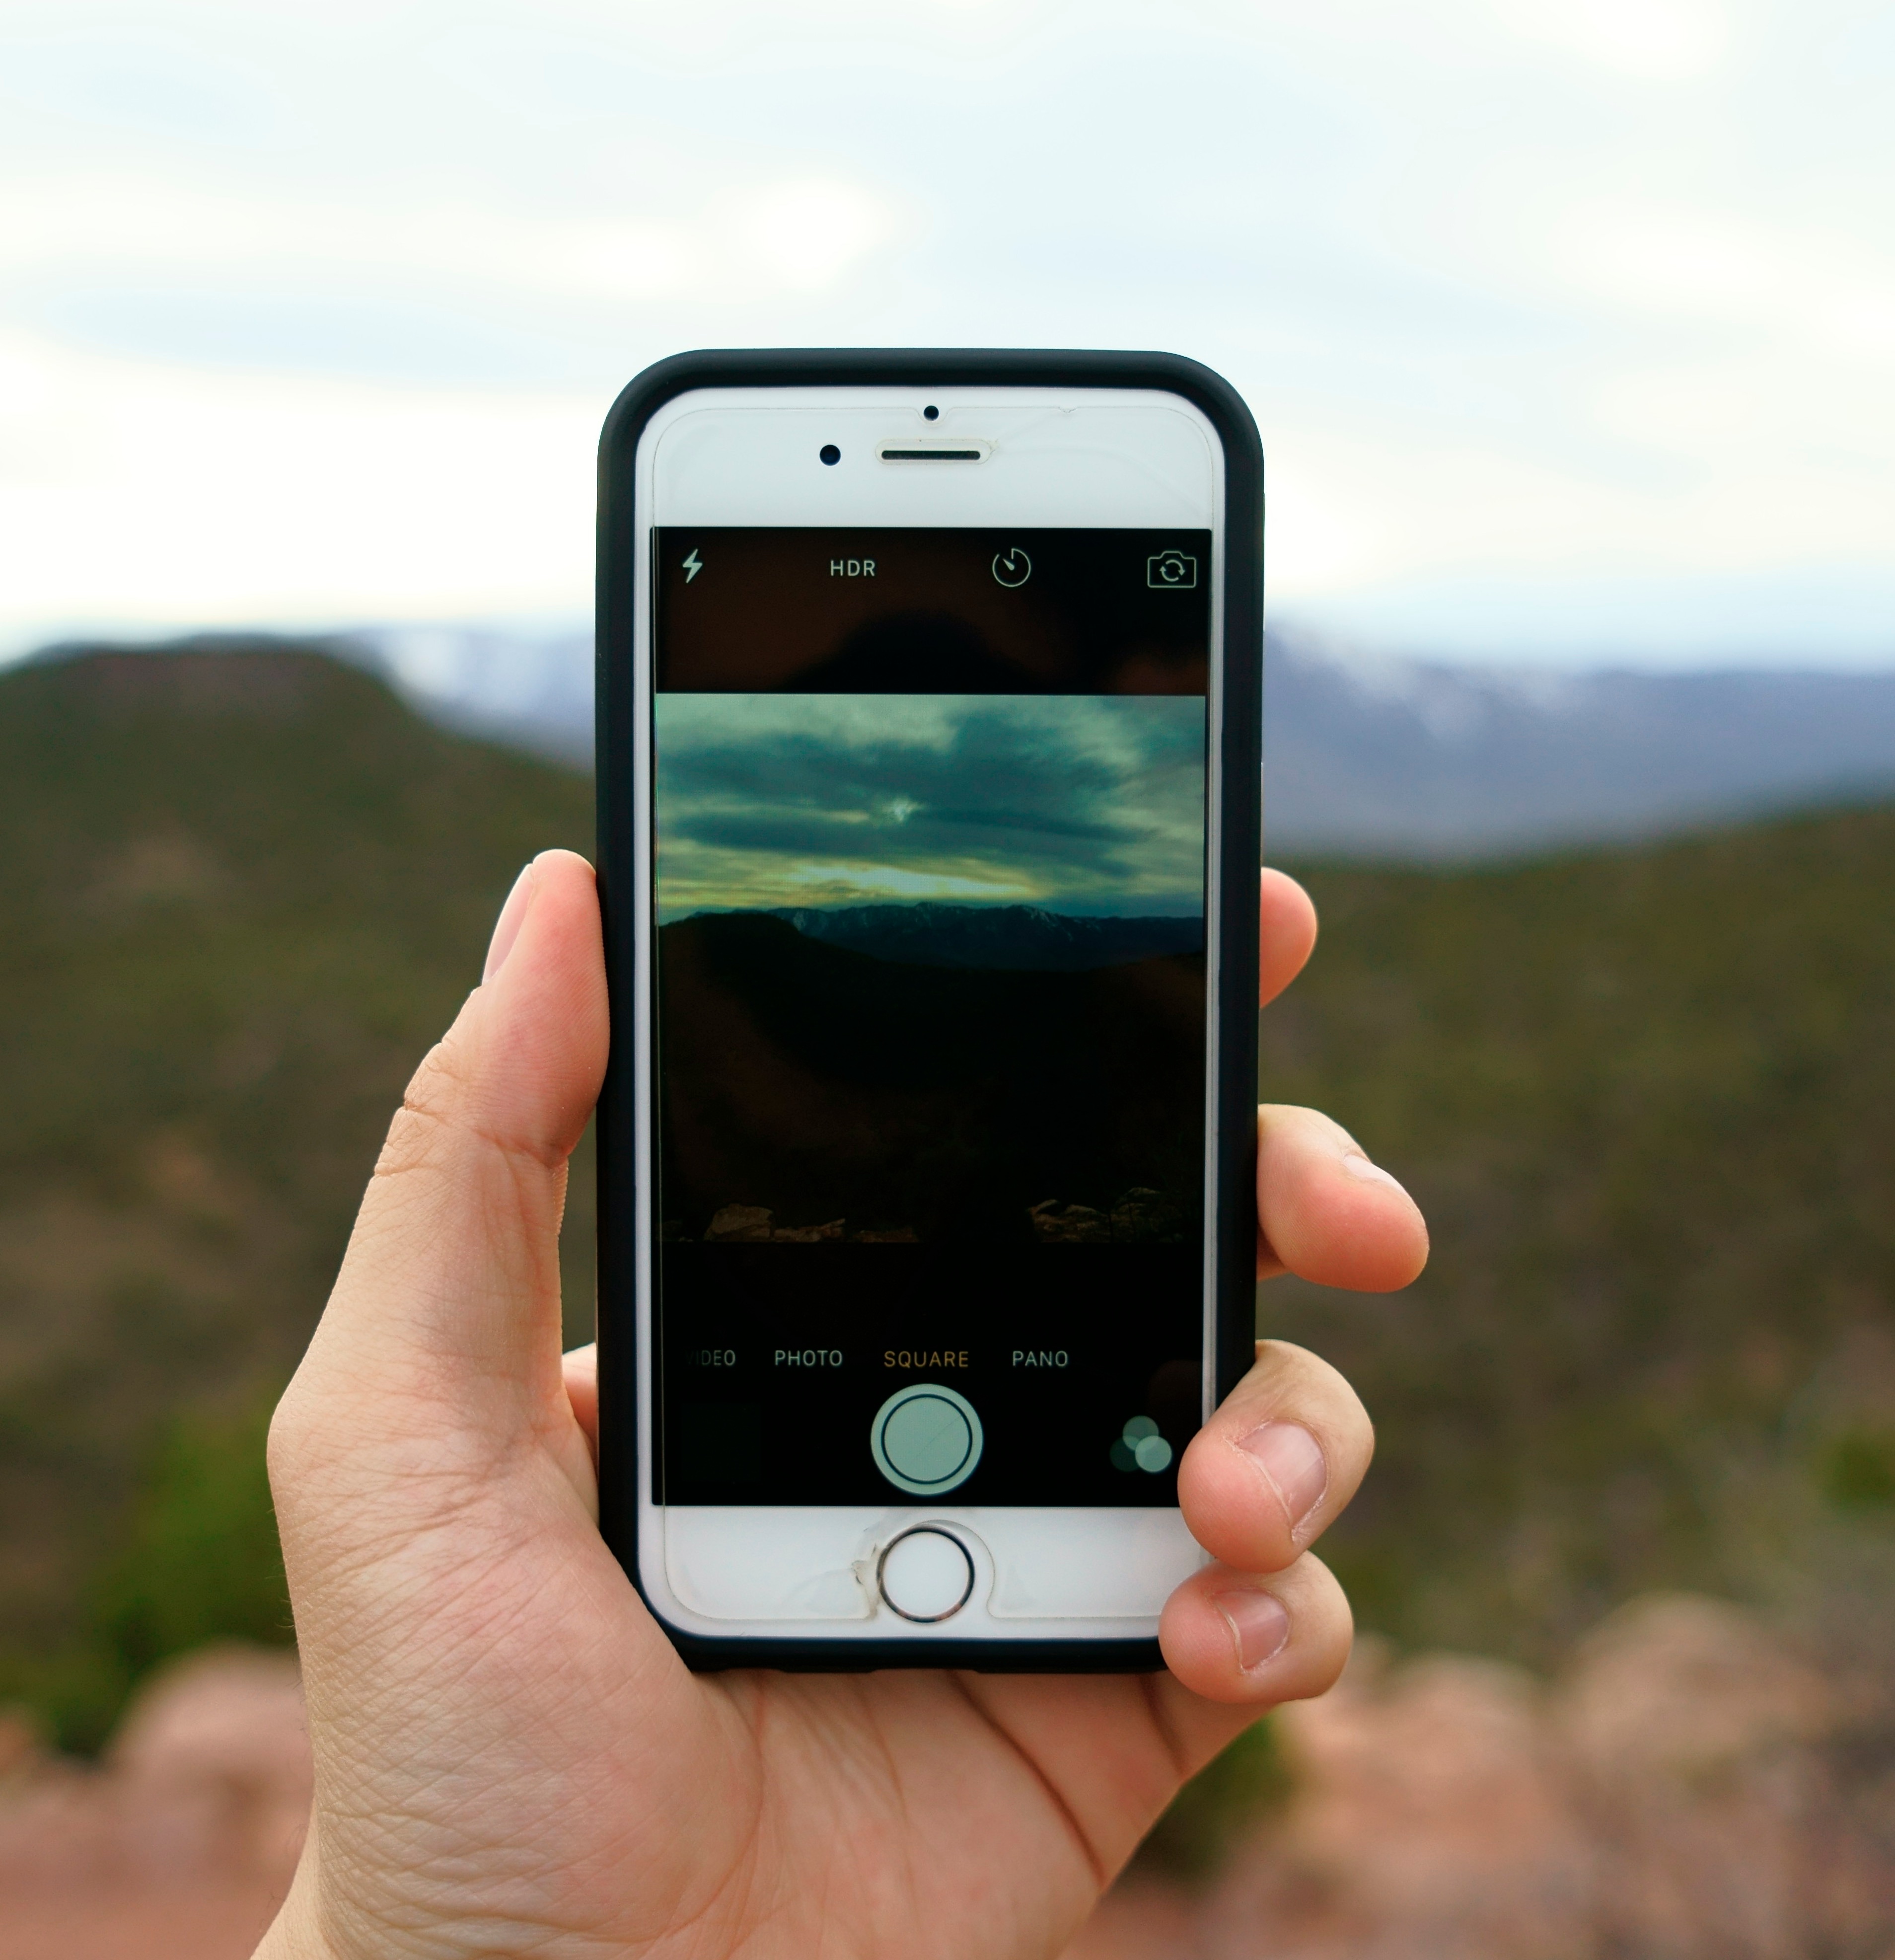
smartphone, hand, technology, telephone, gadget, mobile phone, electronics, electronic device, portable communications device, communication device